Banwari Lal (biotechnologist)

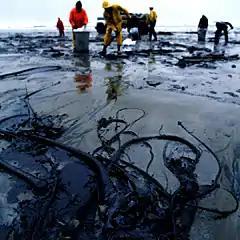
Oil spill

Lal's research interests covered the fields of bioresources as well as environmental and industrial biotechnology. He is known to have made contributions in the areas of clean technology development, bioremediation of oil contaminated sites, oil recovery using microbes, and preventive protocol development for blocking paraffin deposition in oil well flow lines. The team led by him developed an "oilzapper" technology, a bioremediative and organic technology for cleaning the oil spills using microbes and bacteria, which was later employed for cleaning the 2010 Mumbai oil spill. The technology is reported to be cost-effective and most of major oil companies in India such as the Indian Oil Corporation, Bharat Petroleum Corporation, Hindustan Petroleum Corporation, Oil and Natural Gas Corporation, Oil India, Indian Petrochemicals Corporation and Reliance Petroleum as well as Abu Dhabi National Oil Company employ it. His studies have been documented by way of a number of articles and ResearchGate, an online repository of scientific articles has listed 141 of them. Besides, he has published one book, "Wealth from waste : trends and technologies". He holds 8 patents for the processes developed by him and various institutions. However some of patents he surrendered as per Goole patents. He is a member of the American Society for Microbiology, the Society of Applied Microbiology, the Society of General Microbiology, the International Water Association, the Society for Industrial Microbiology and the Association of Microbiologists of India.